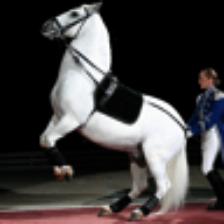
Label: NonHuman